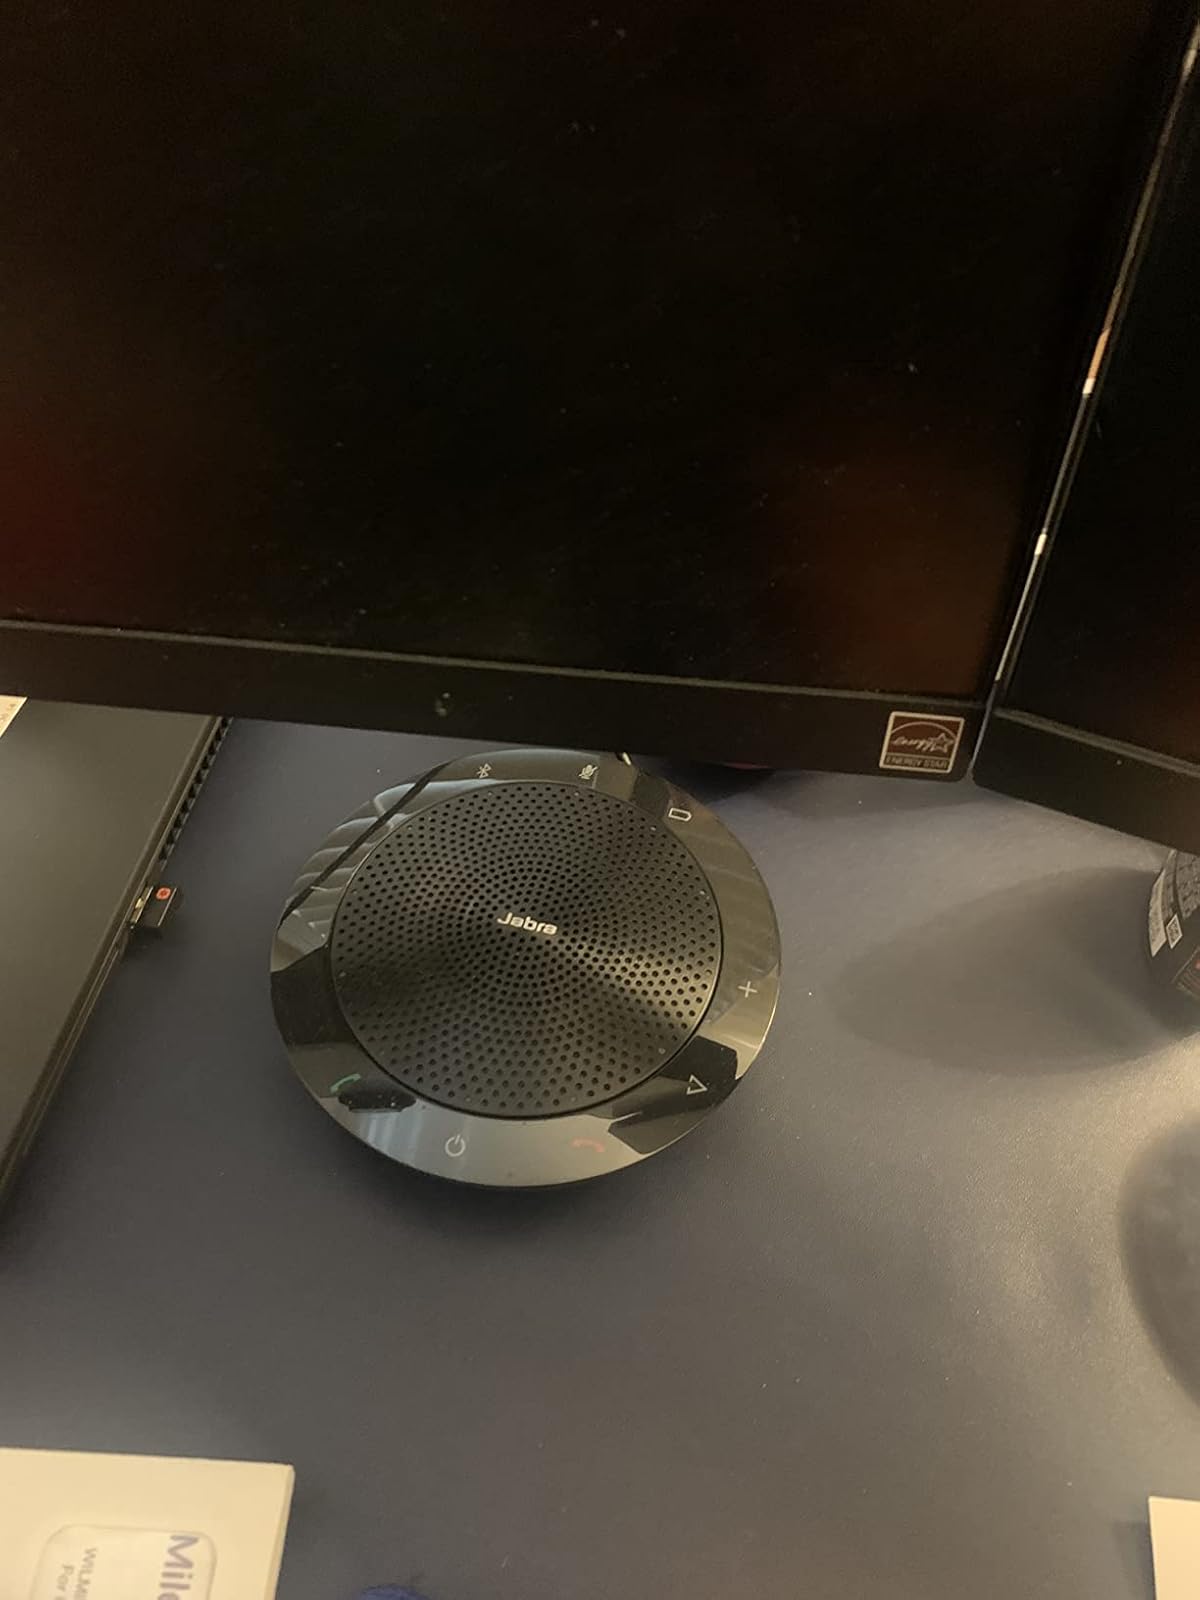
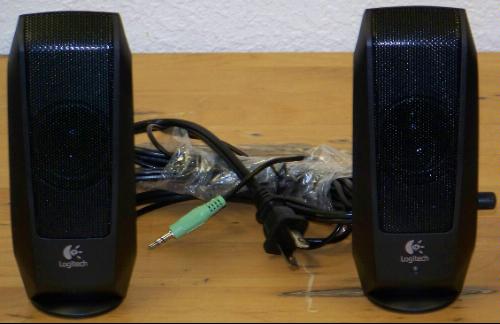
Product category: speaker
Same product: no